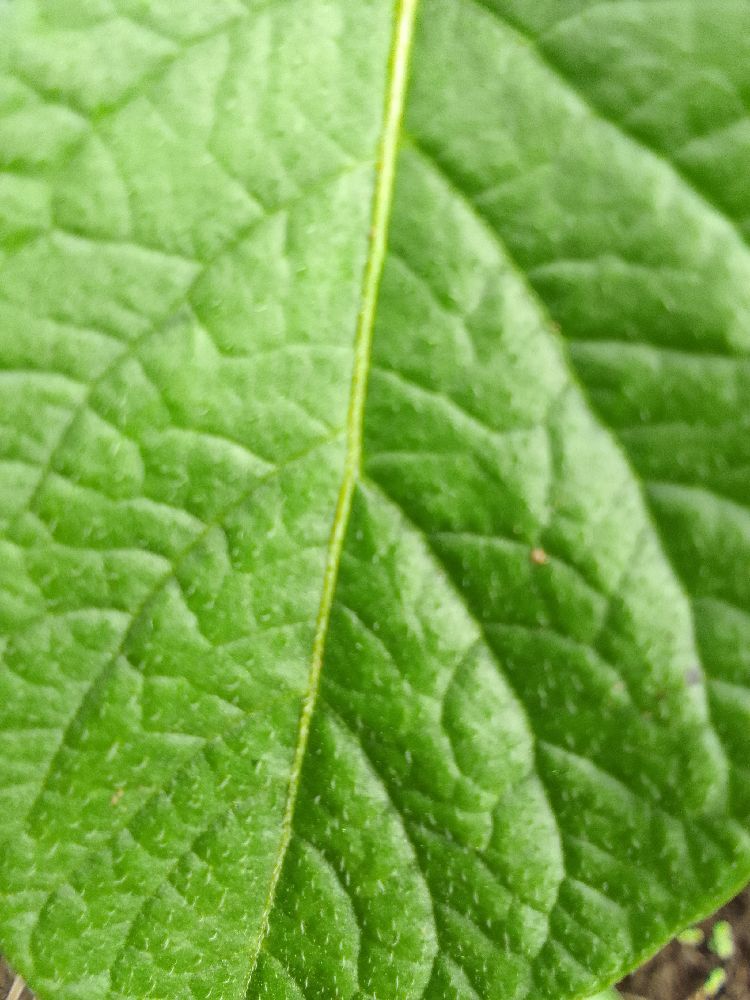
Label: Healthy